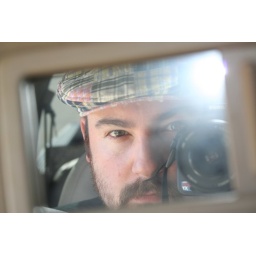
..taken while sitting in my truck at Walgreens....